Accident 703

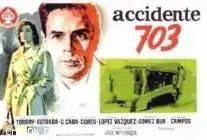

Accident 703 is a 1962 Spanish drama film directed by José María Forqué and written by Vicente Coello.